Portuguese Colonial War

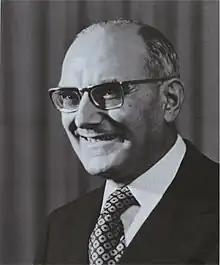
Marcello Caetano, who succeeded Salazar in the premiership of Portugal in 1968.

From 1961 to the end of the Colonial War, the paratrooper nurses nicknamed "Marias", were women who served the Portuguese armed forces being deployed in Portuguese Africa's dangerous guerrilla-infiltrated combat zones to perform rescue operations.